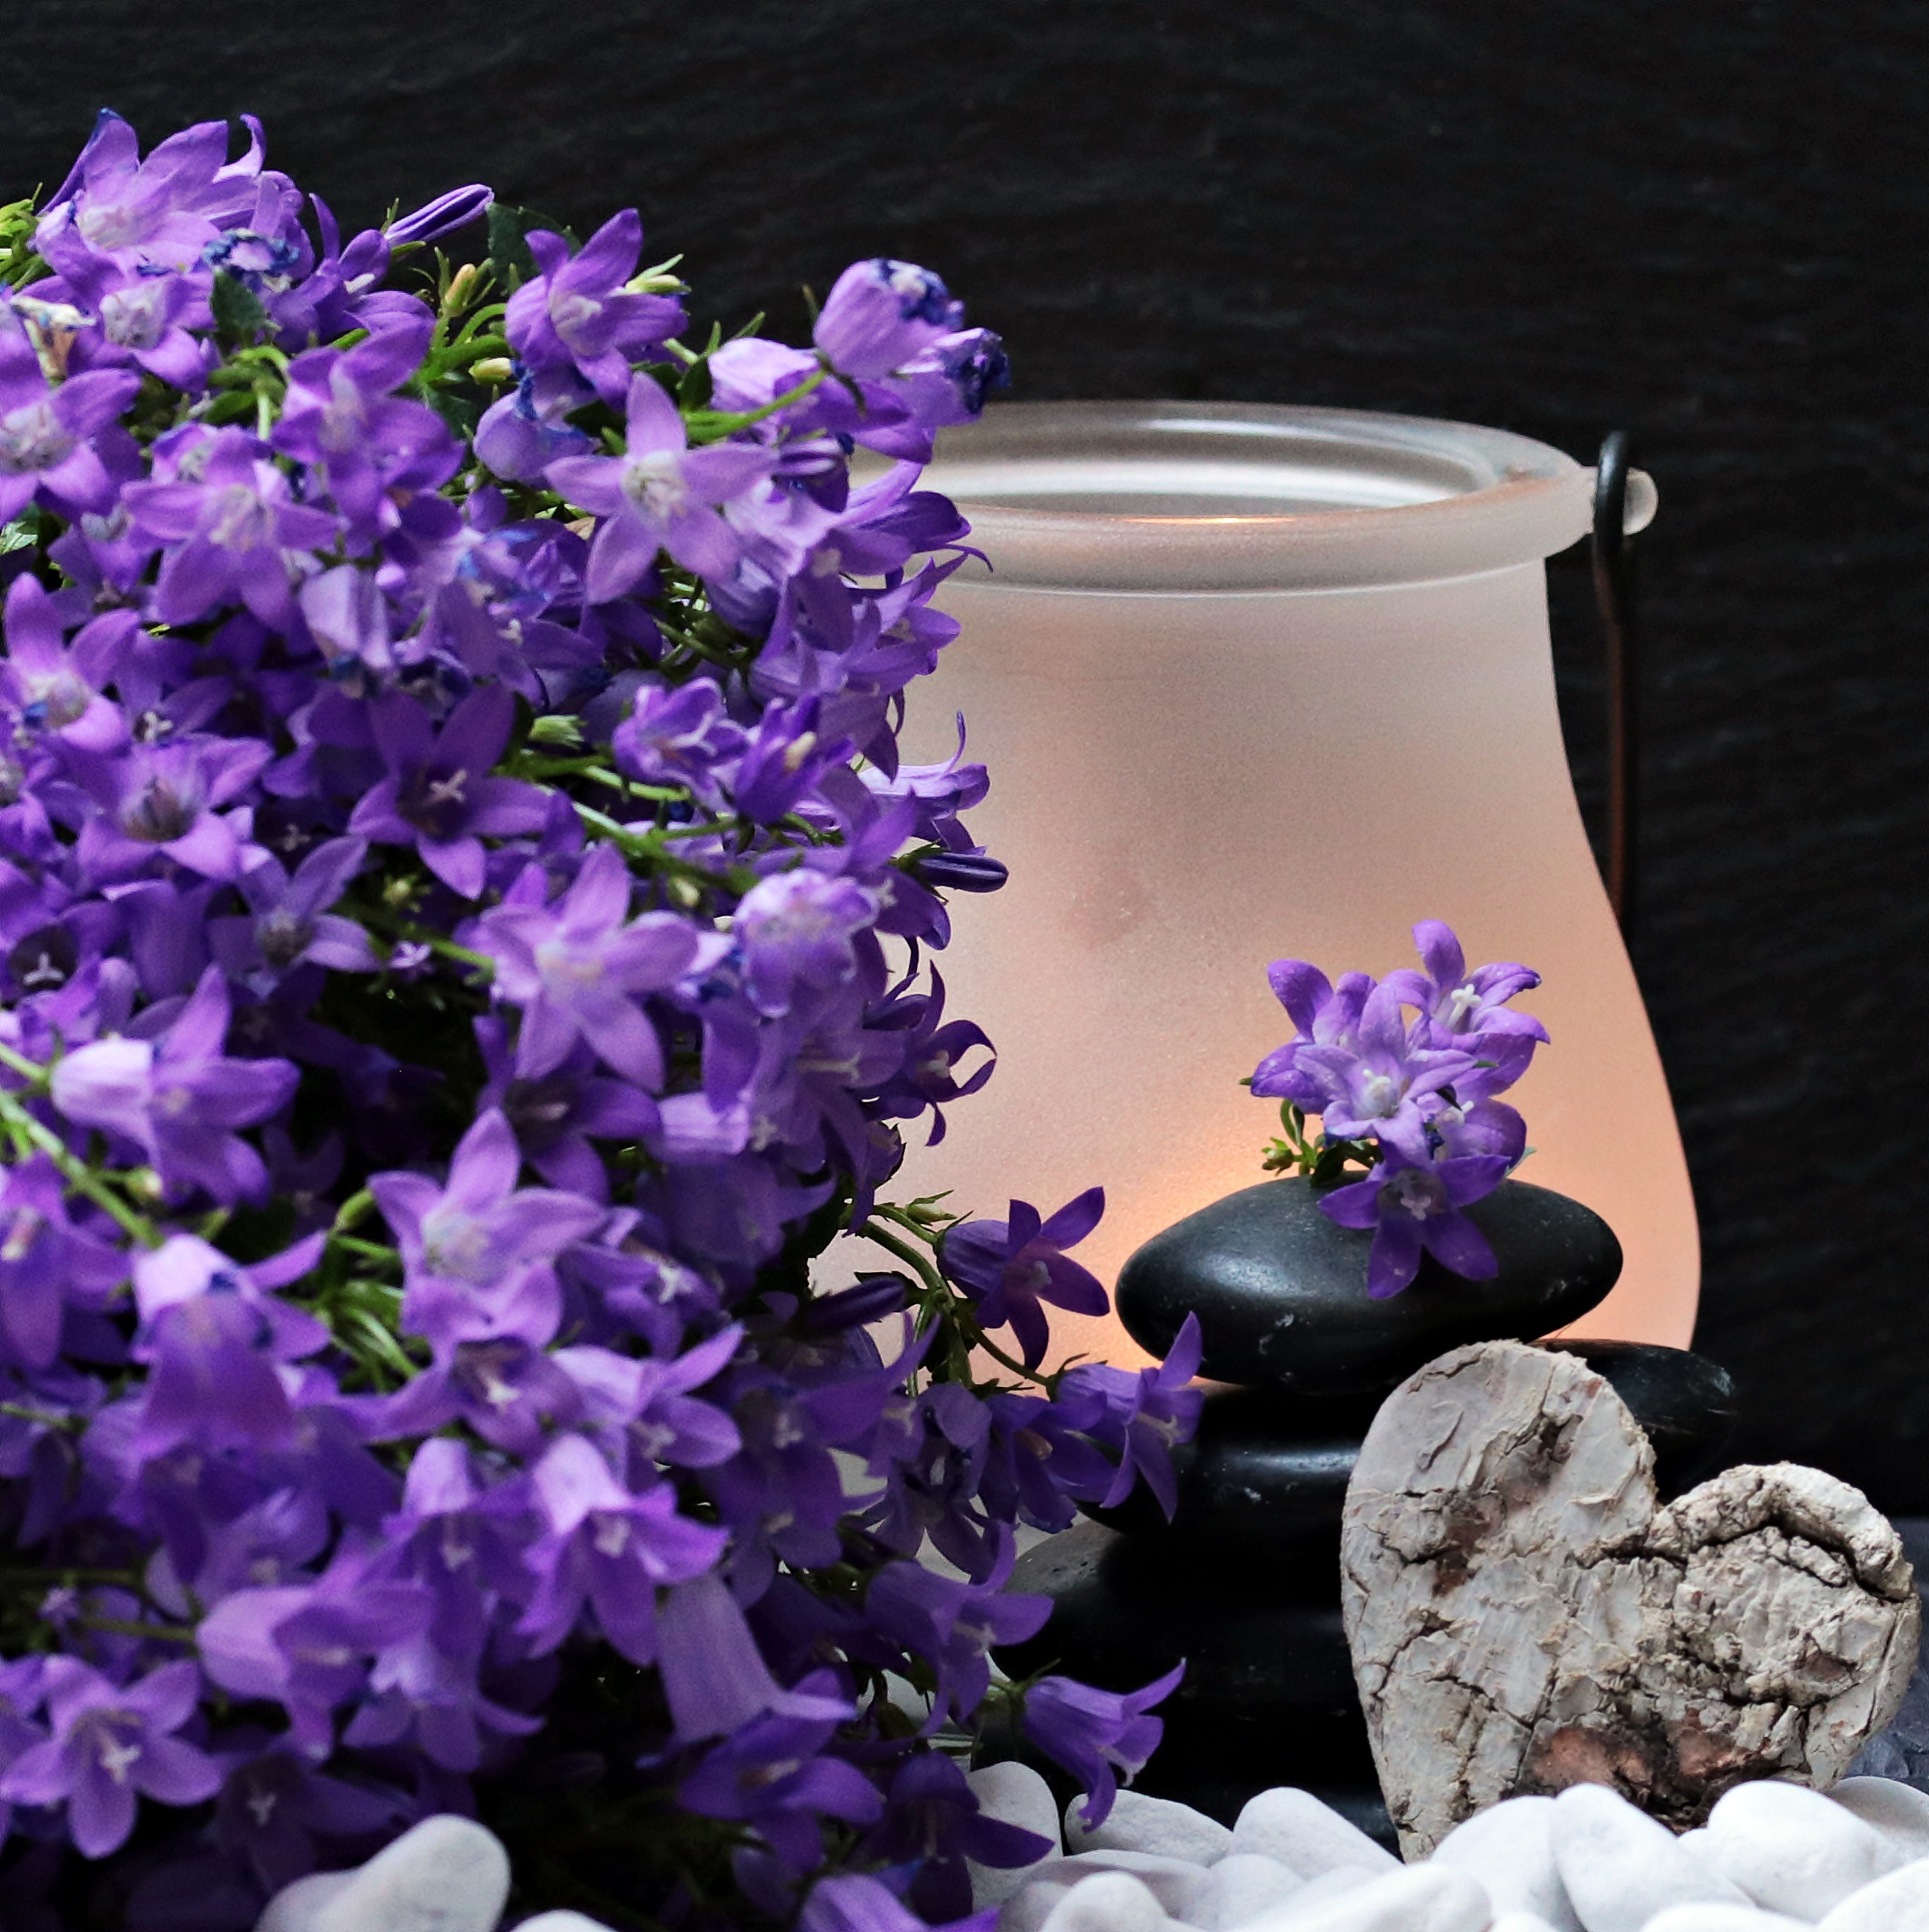
plant, white, flower, purple, petal, heart, decoration, lantern, blue, black, candle, flora, deco, flowers, stone tower, stones, background, meditation, violet, lilac, mood, candlelight, flower purple, black stone, flowering plant, wooden heart, land plant, white stones, small lantern